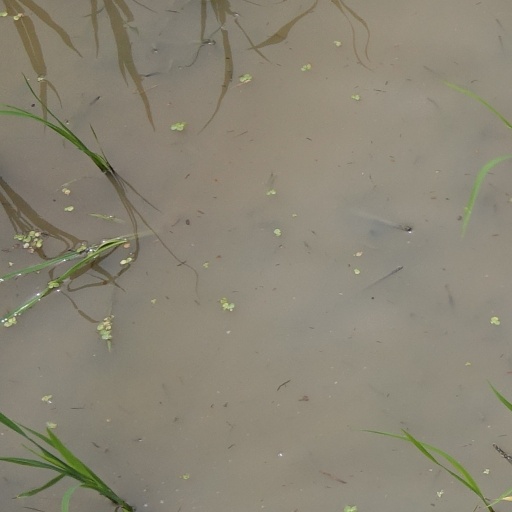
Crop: rice